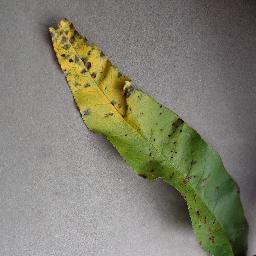
Label: Peach___Bacterial_spot